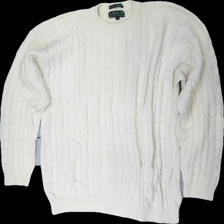
View: front
Type: Sweater
Category: Men
Brand: Logg (H&M)
Colors: White
Material: 100% cotton
Cut: Regular
Size: L
Season: All
Stains: Minor
Damage: fläckar öer hela
Damage 2: fläck på arm
Damage 2 location: bottom left
Price range: <50
Recommended usage: Reuse
Description: vit stickad tröja, liten fläck på armen